History of GNK Dinamo Zagreb (2000–present)

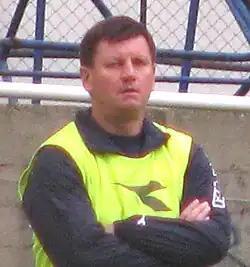
Marijan Vlak had four spells as manager of Dinamo Zagreb between 1997 and 2009.

The newly renamed club won their fifth consecutive title, by a large margin of 14 points ahead of Hajduk Split in the 1999–2000 season. Both clubs qualified for the 2000–01 UEFA Champions League but were knocked out in the qualifying rounds. After being knocked out of the Champions League qualifiers by Milan (with Andriy Shevchenko scoring four goals in two matches against them), Dinamo continued their European season in the UEFA Cup. After defeating Slovan Bratislava in the first round, they were drawn against Parma, where the Italian side won 2–1 on aggregate.